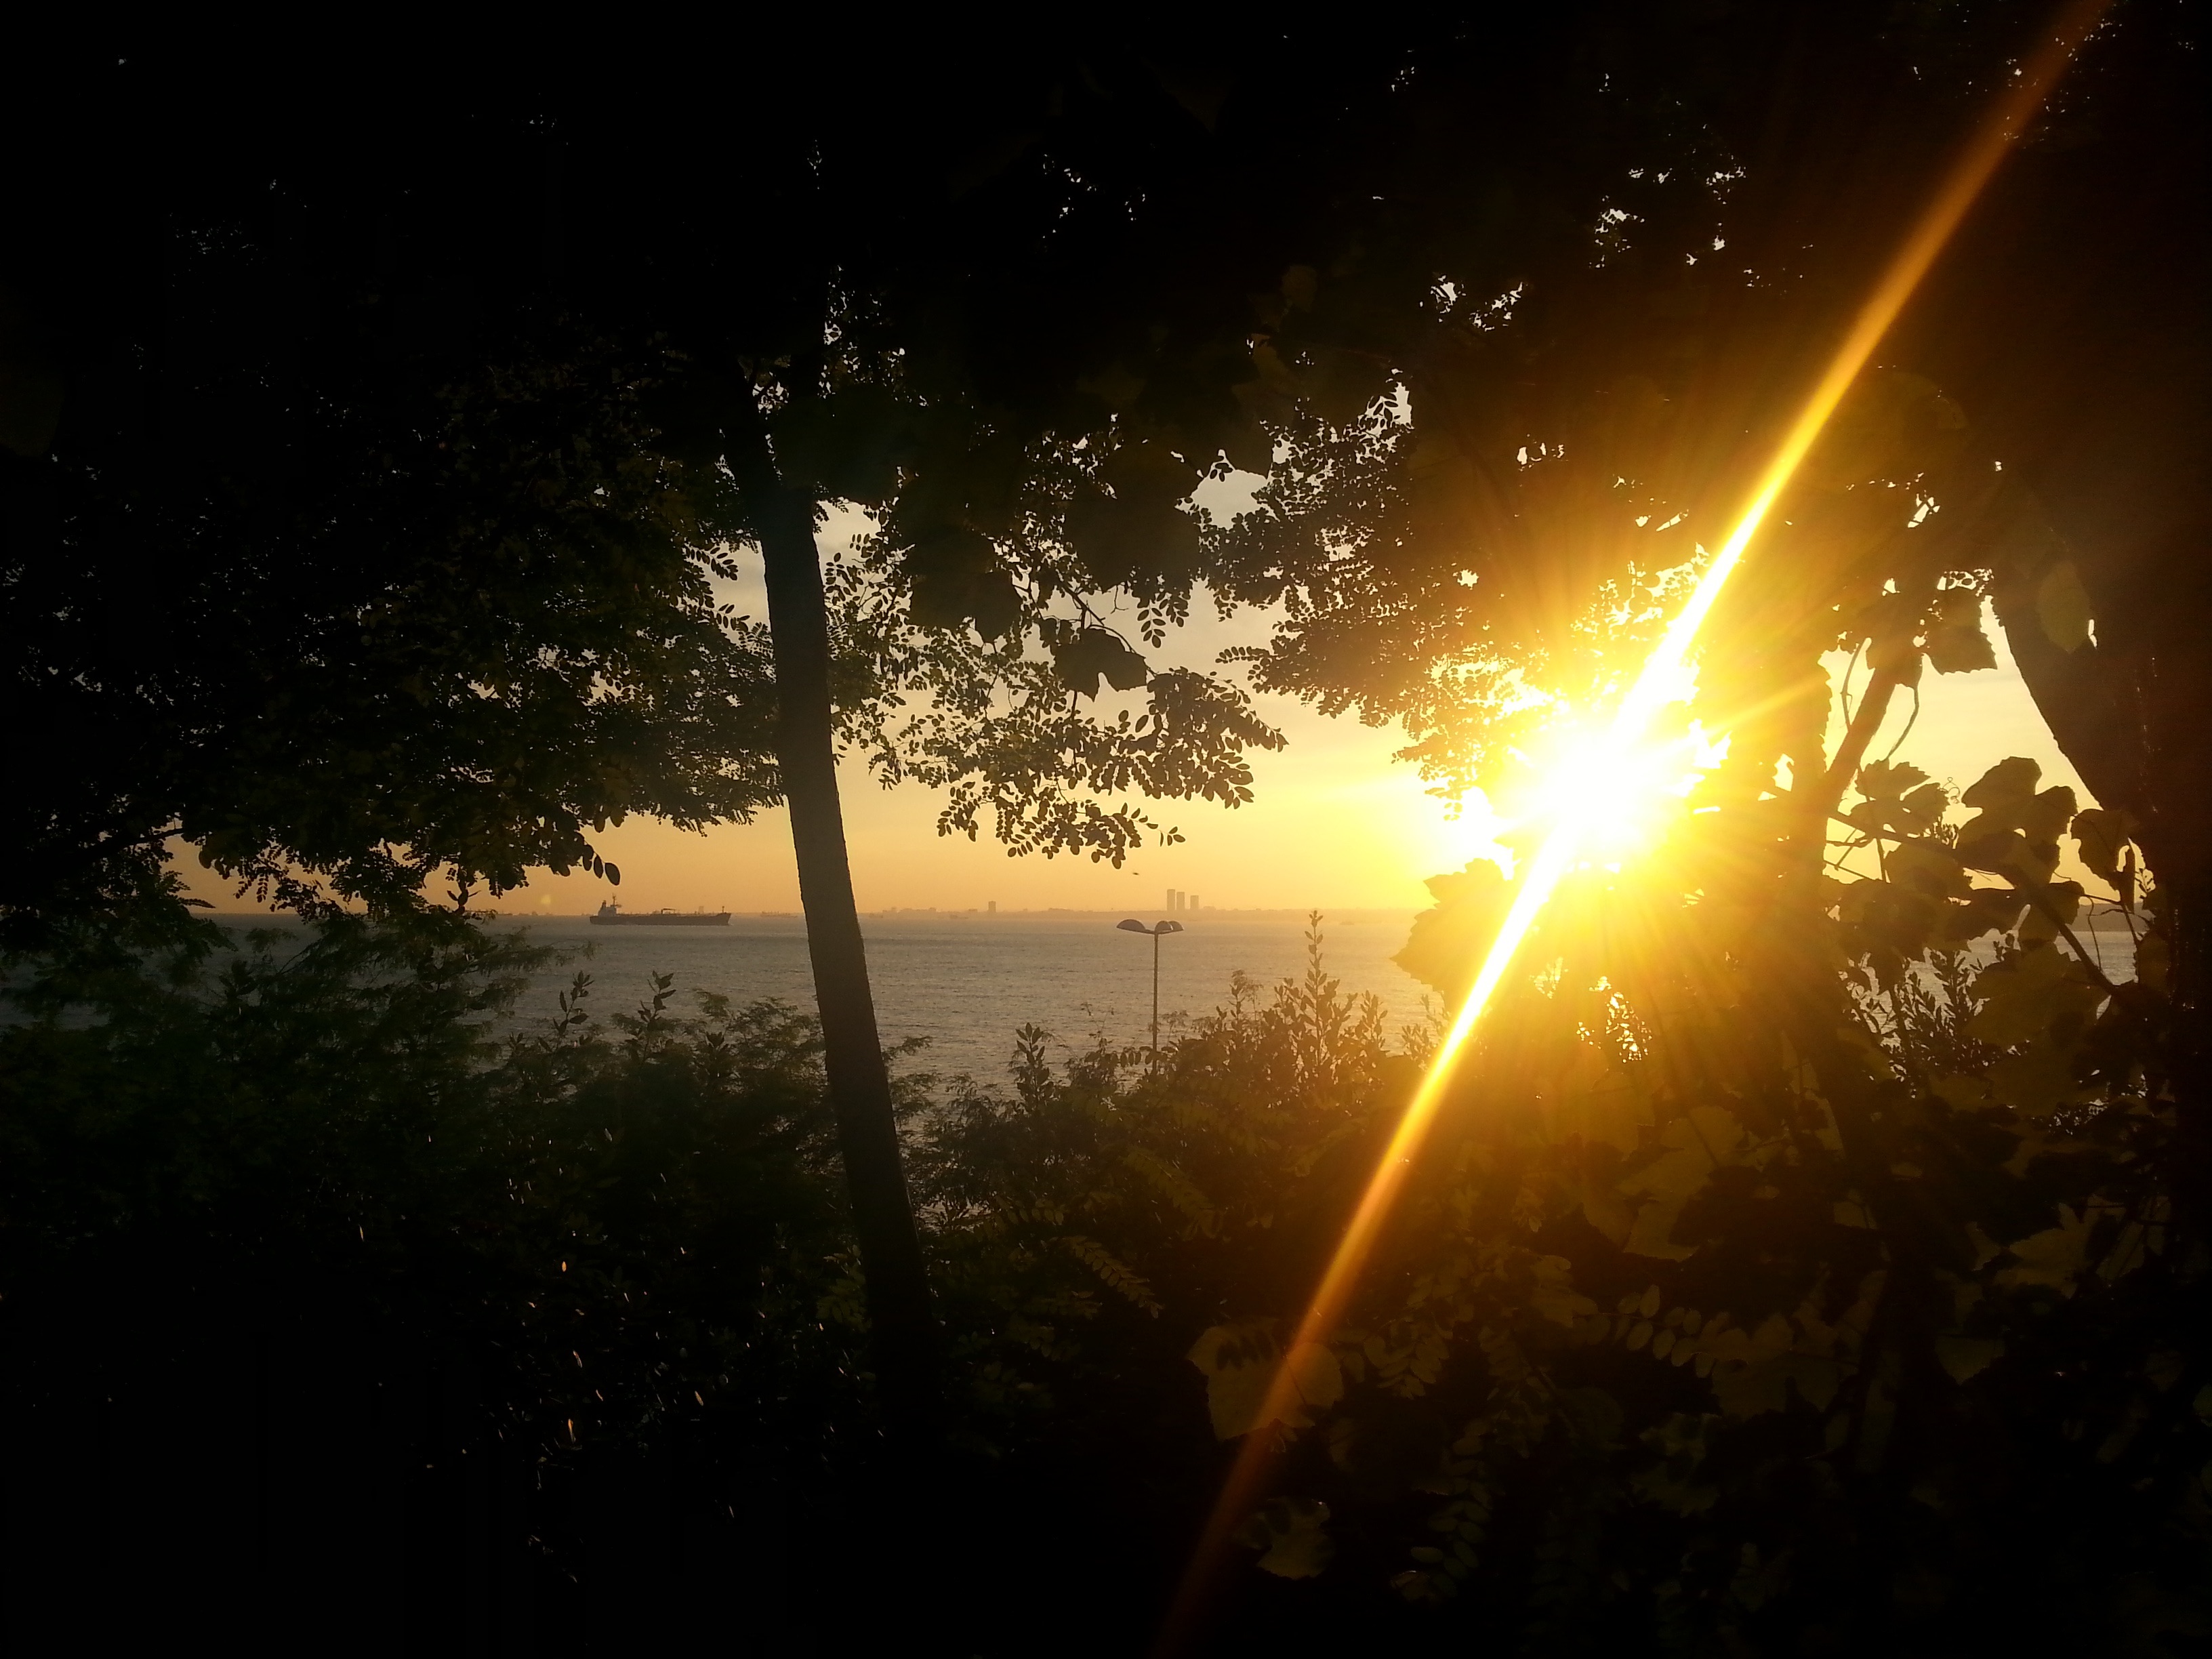
light, sky, sun, sunrise, sunset, night, sunlight, morning, dawn, atmosphere, sparkler, evening, darkness, street light, lighting, astronomical object